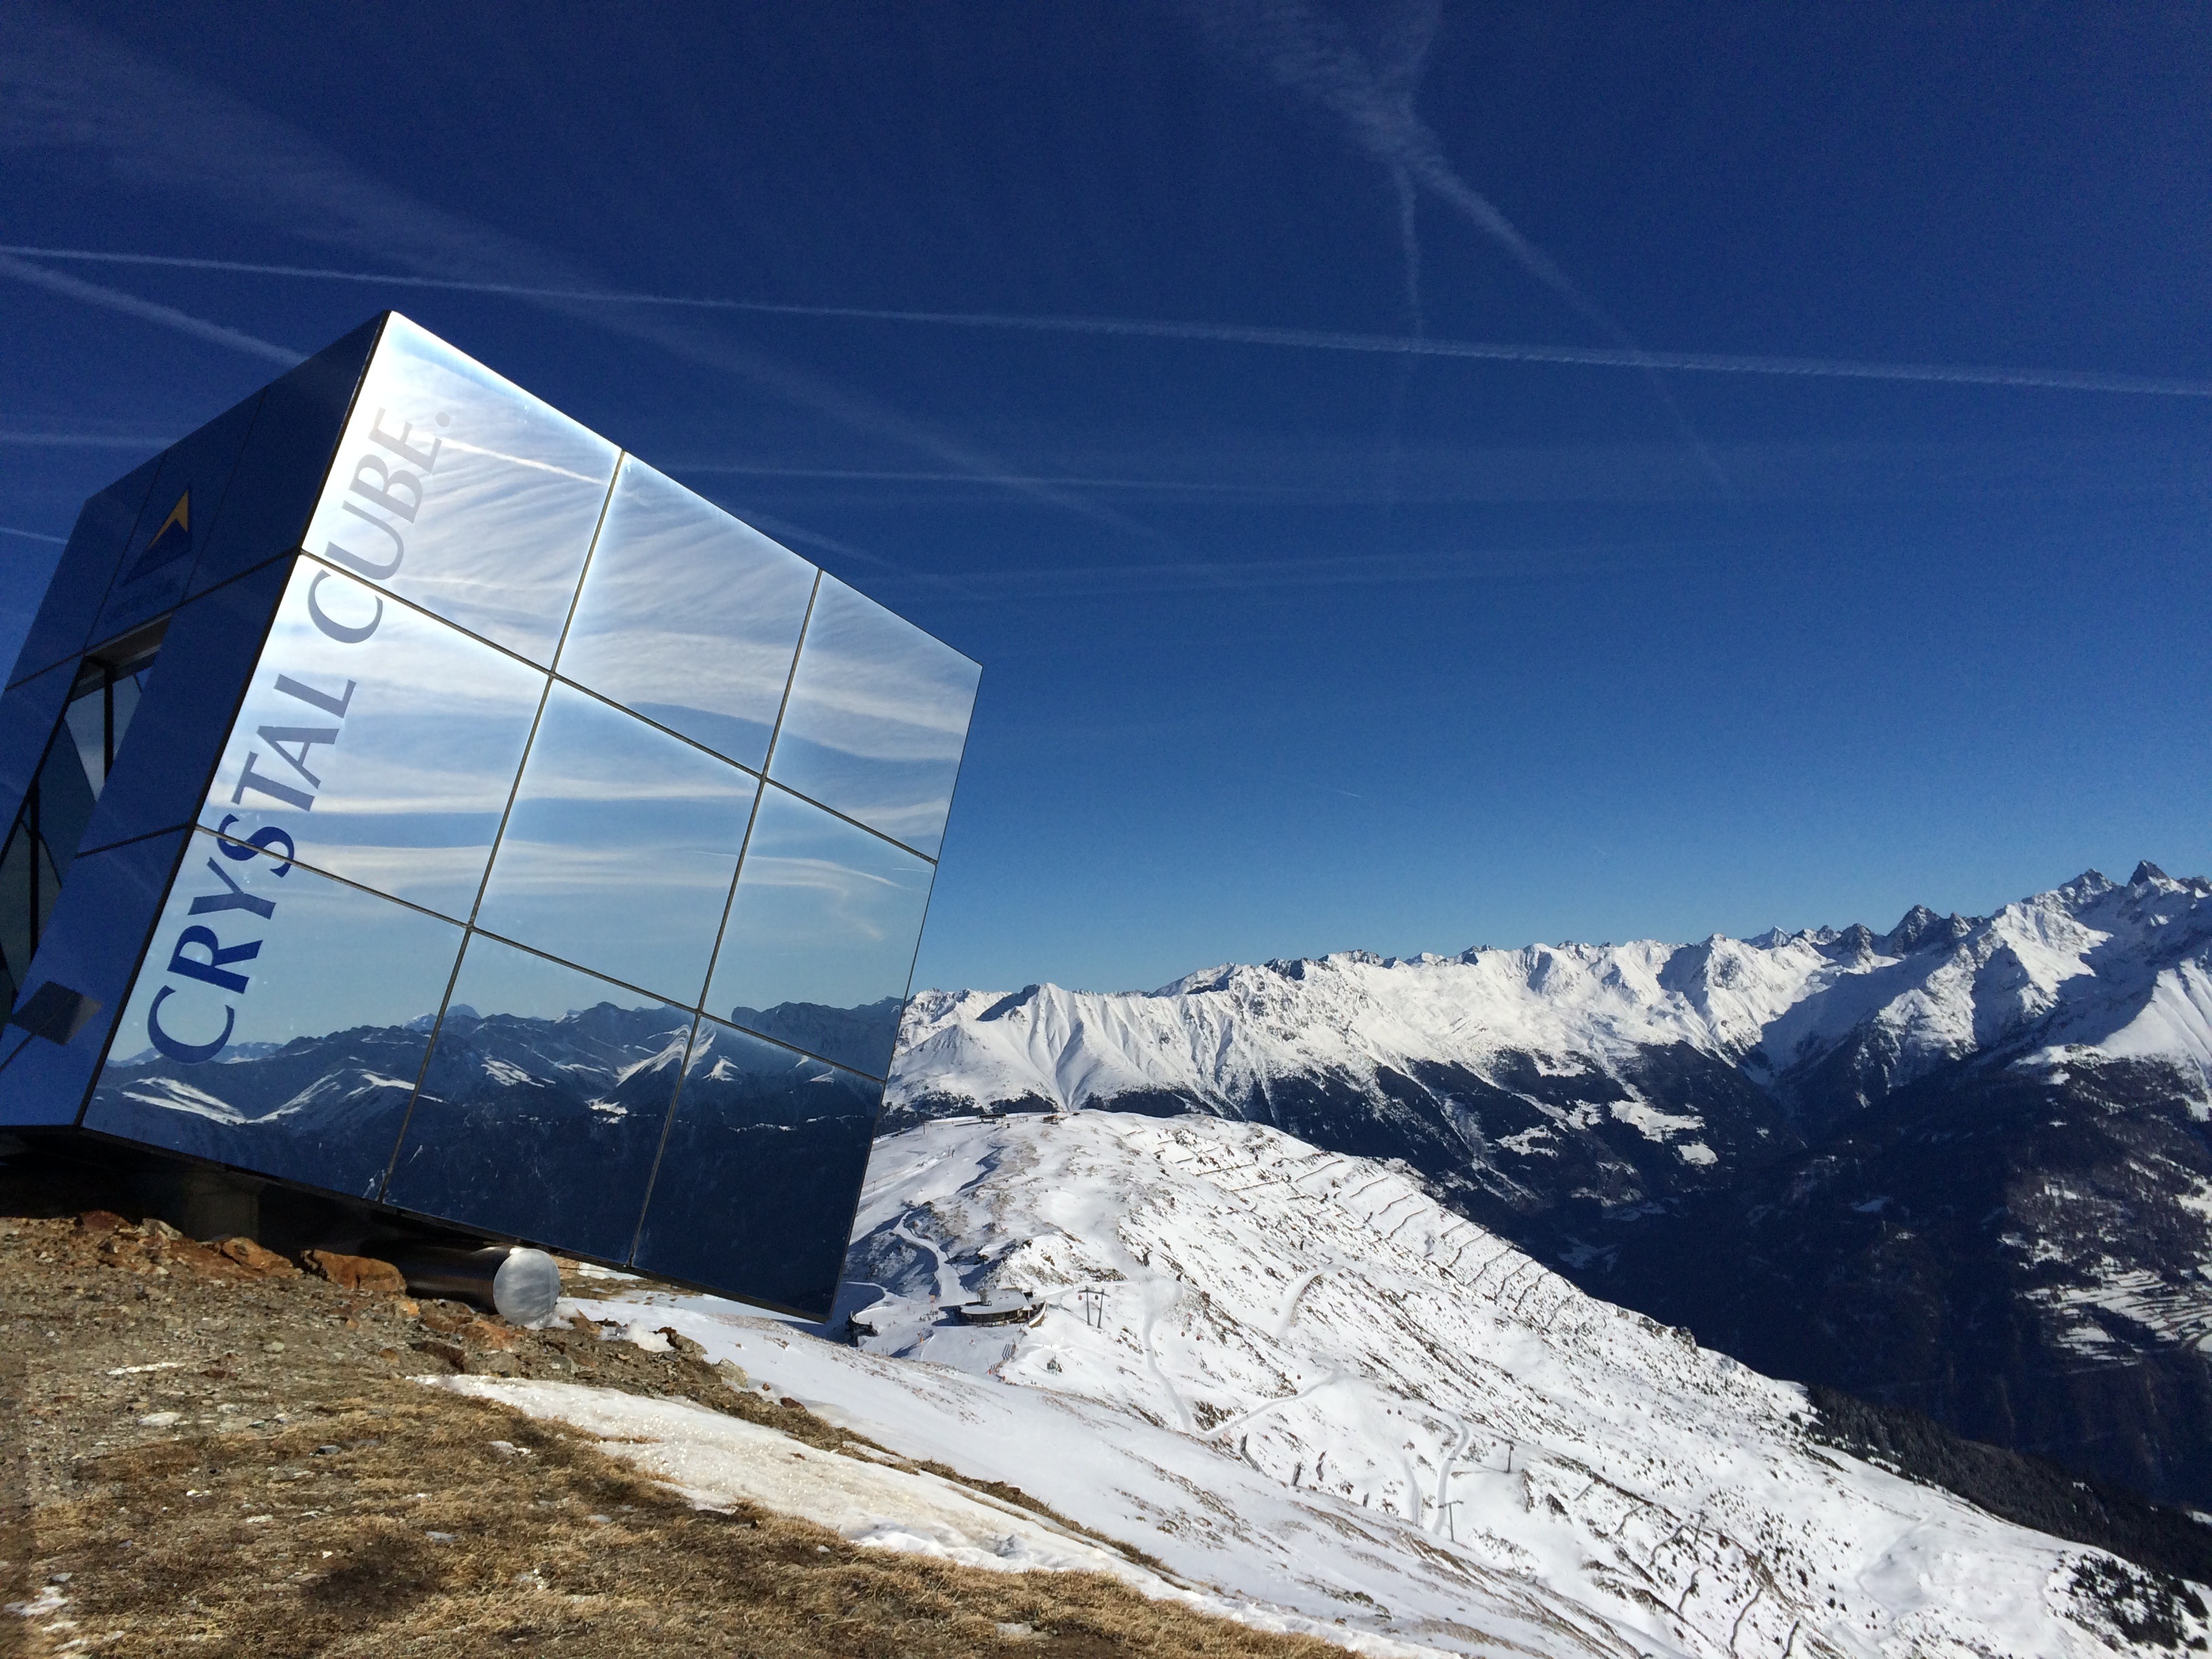
mountain, snow, wind, mountain range, alpine, blue, extreme sport, modern, summit, austria, sports, mountains, serfaus fiss ladis, atmosphere of earth, mountainous landforms, crystal cube